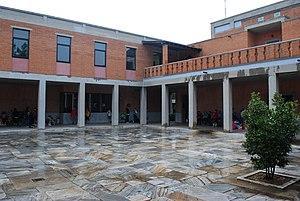
Vue du Musée de la Culture byzantine à Thessalonique (Grèce).